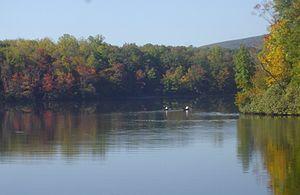
Le comté de Watauga est un comté situé dans l'État de Caroline du Nord aux États-Unis.
Le lac Price est un lac de barrage américain dans le comté de Watauga, en Caroline du Nord. Il est situé à 1 031 mètres d'altitude au sein du Julian Price Memorial Park, qui relève de la Blue Ridge Parkway.